Vicky Maeijer

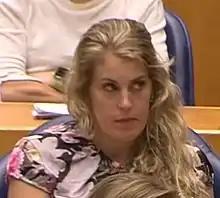
Maeijer in 2019

Vicky Maeijer (born 7 September 1986) is a Dutch politician representing the Party for Freedom (PVV). From 2 July 2024 to 3 June 2025, she served as State Secretary for Long-term and Social Care in the Schoof cabinet. Previously, she was a Member of the European Parliament for the Netherlands from 2014 to 2017 and a member of the House of Representatives from 2017 to 2024.